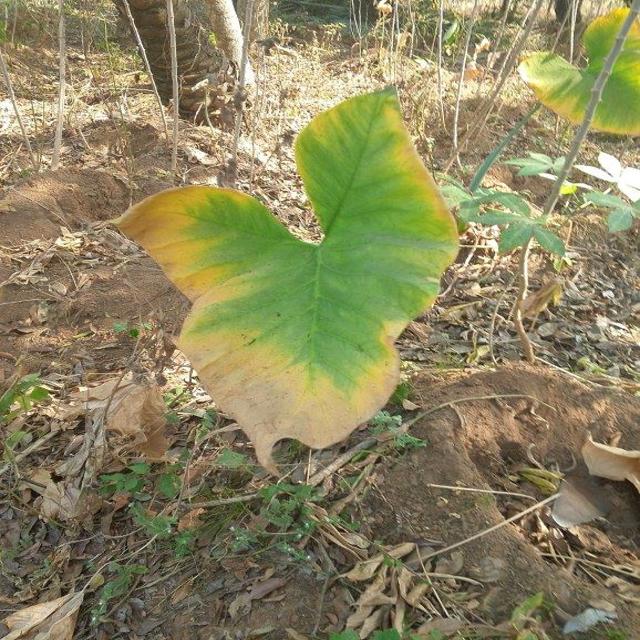
Label: Late_Blight